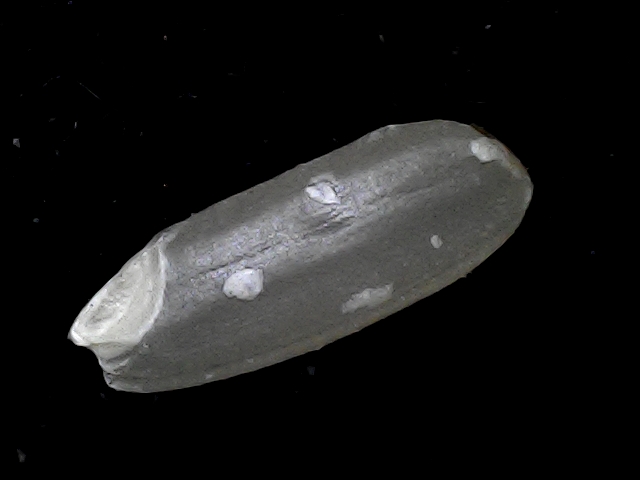
Rice variety: BD95